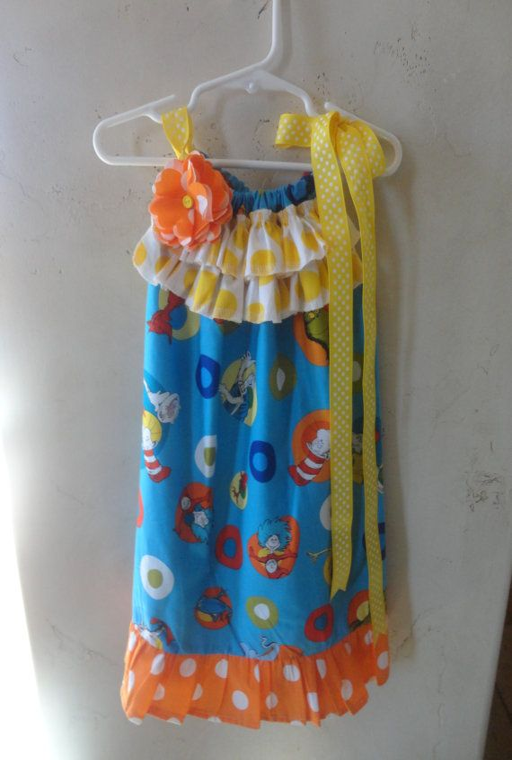
what i love about this dress is the flower and the ruffle .